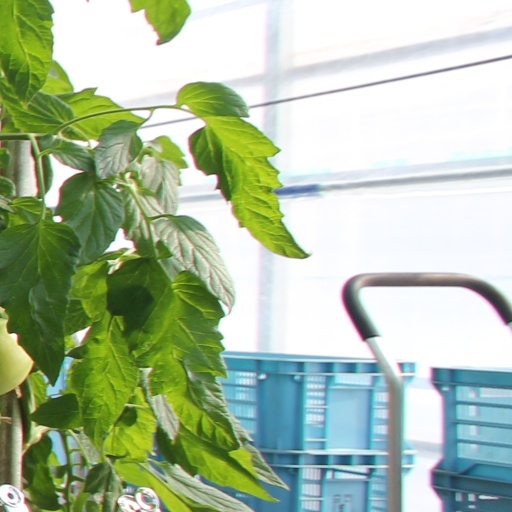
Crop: tomato